Daniel Sturridge

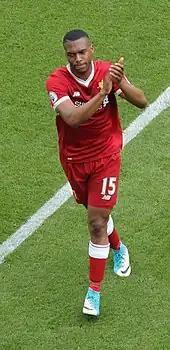
Sturridge playing for Liverpool in 2017

Sturridge started the 2014–15 season scoring a late winner in Liverpool's opening match, a 2–1 win over Southampton. While on international duty in September 2014, Sturridge incurred a thigh injury and forced out of action for up to three weeks. On 11 September, manager Brendan Rodgers publicly criticised England's handling of Sturridge, stating his injury "could have been preventable." Despite rumours, England manager Roy Hodgson rejected talk of a rift between him and Rodgers over Sturridge's injury. Sturridge was ruled out for another three more weeks after suffering a calf strain injury during training on 17 October. On 18 November, he broke down in training with a new thigh injury which saw him miss the next six weeks.